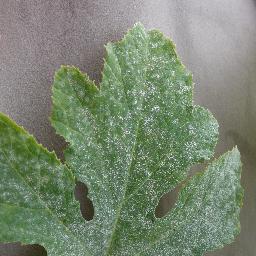
Label: Squash___Powdery_mildew